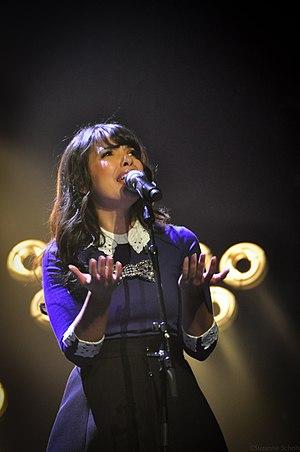
Adila Sedraïa, dite Indila, née le 26 juin 1984 à Paris, est une auteure-compositrice-interprète et productrice française.